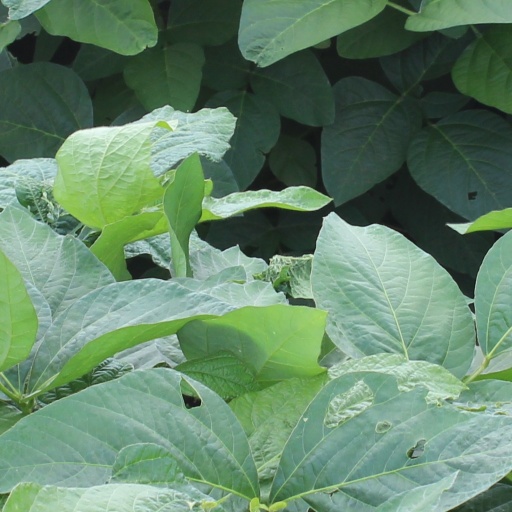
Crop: soybean